Tohir Sodiqov

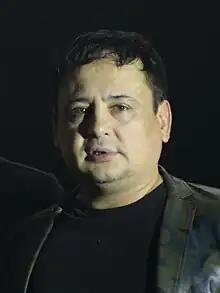
Tohir Sodiqov in 2018

Tohir Sodiqov (sometimes spelled Tokhir Sodikov in English) (born July 1, 1973) is an Uzbek singer-songwriter and actor. He is best known as the long-time lead singer, guitarist, and songwriter of the Uzbek rock band Bolalar. Sodiqov has also established a successful solo career. He has recorded songs in Uzbek, Russian, and English.